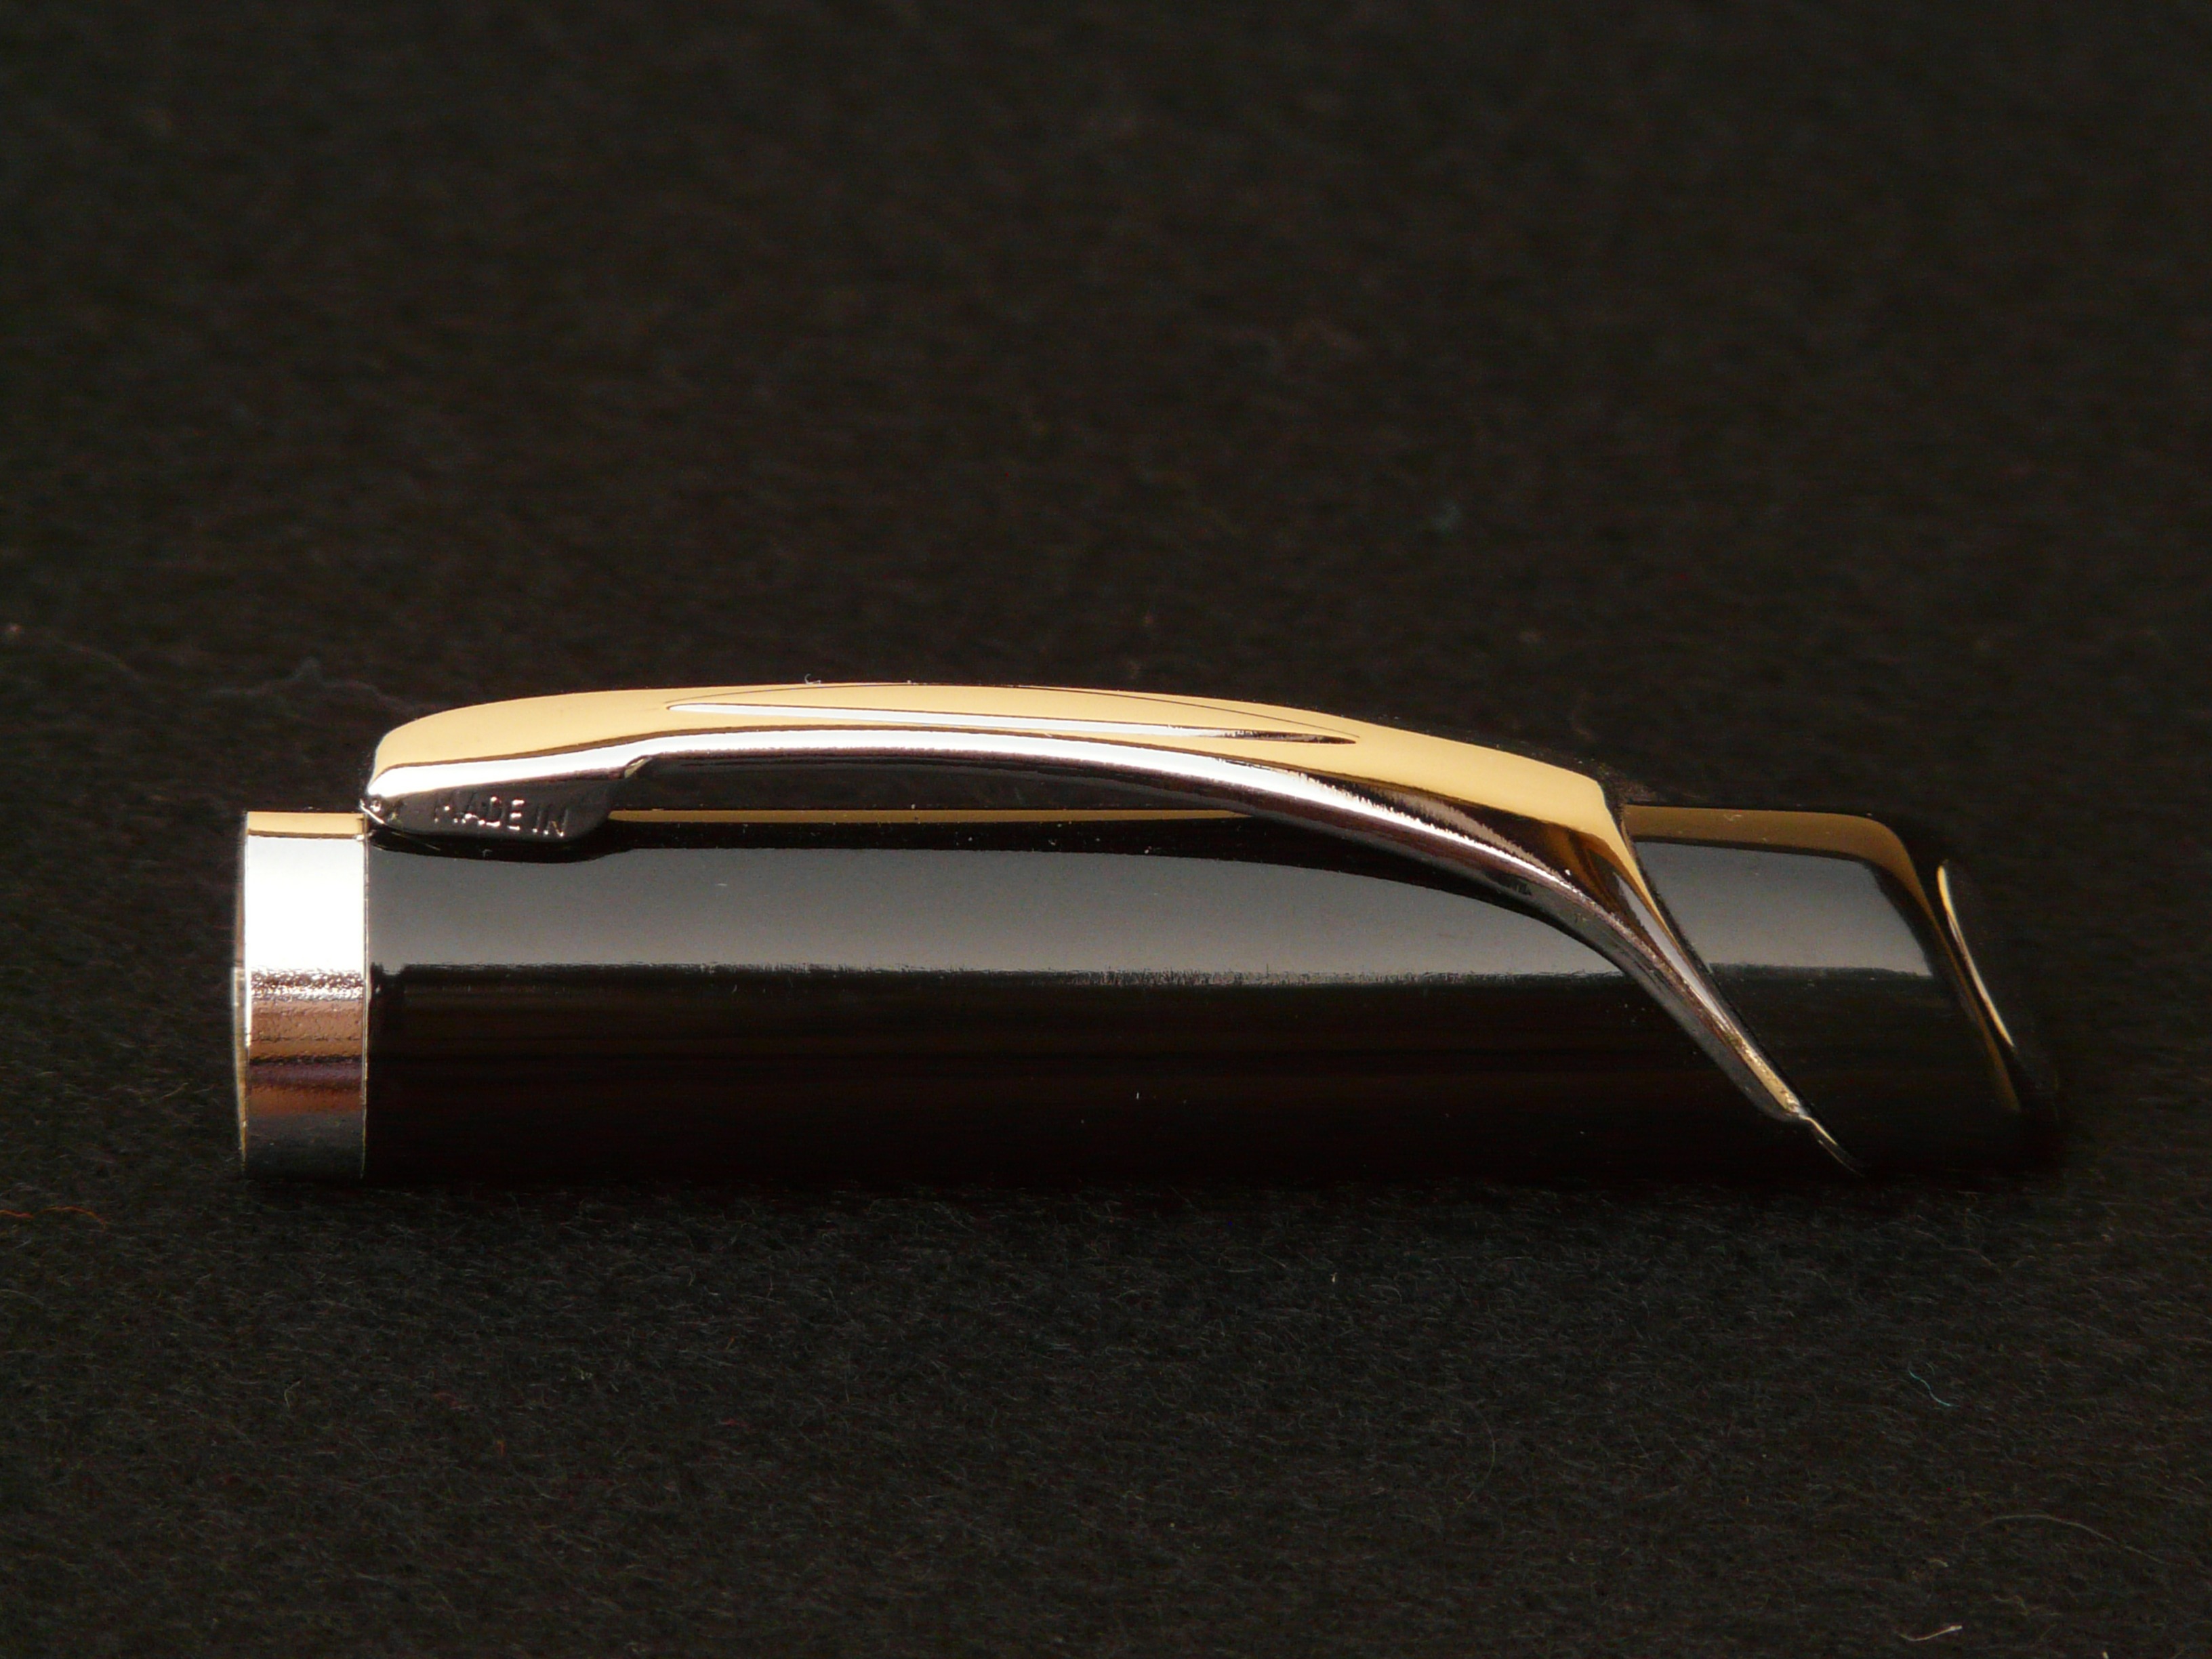
office, sunglasses, glasses, lid, eyewear, leave, office accessories, office supplies, fashion accessory, vision care, pen cover